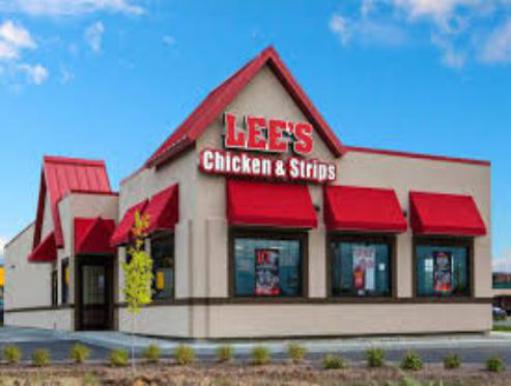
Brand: lee's famous recipe chicken
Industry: Food